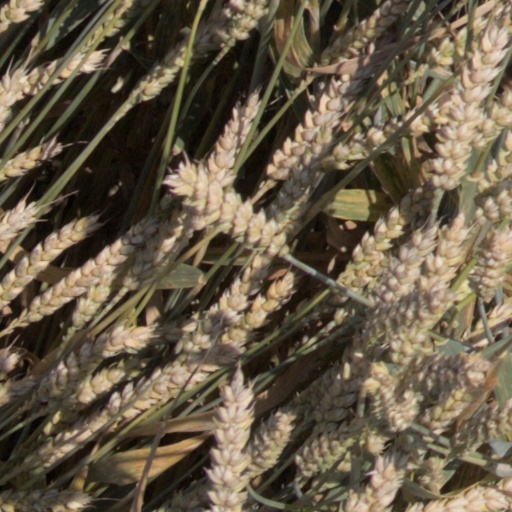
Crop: wheat